Code Name: Wild Geese

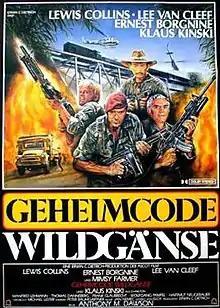
German film poster art by Tom Chantrell

Code Name: Wild Geese is a 1984 West German-Italian Euro War film directed by Antonio Margheriti and starring Lewis Collins in the first of their three mercenary war films. Despite the film's title, "Code Name: Wild Geese" is not the sequel to "The Wild Geese" film, but a derivative film. Kim Newman described the film as closer to the director's films such as "The Last Hunter" and "Cannibal Apocalypse".